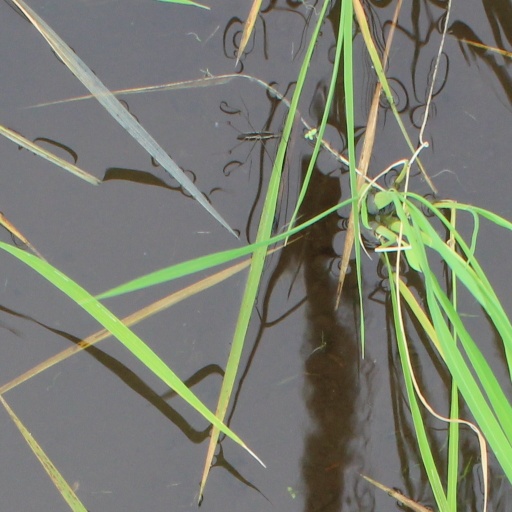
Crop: rice